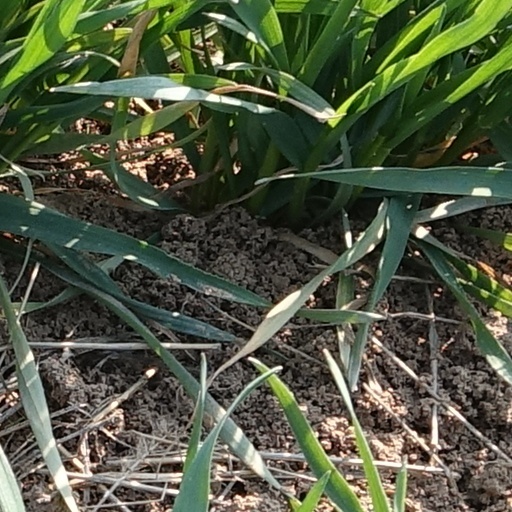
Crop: wheat